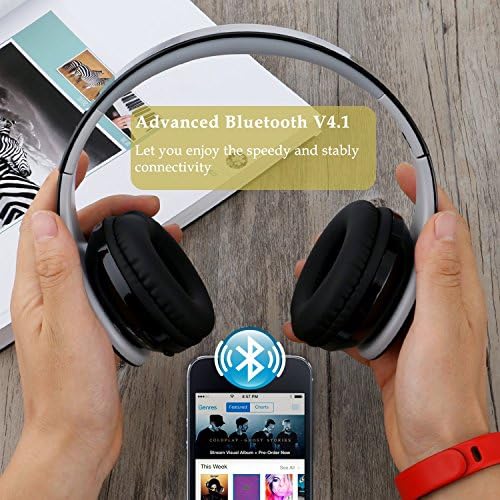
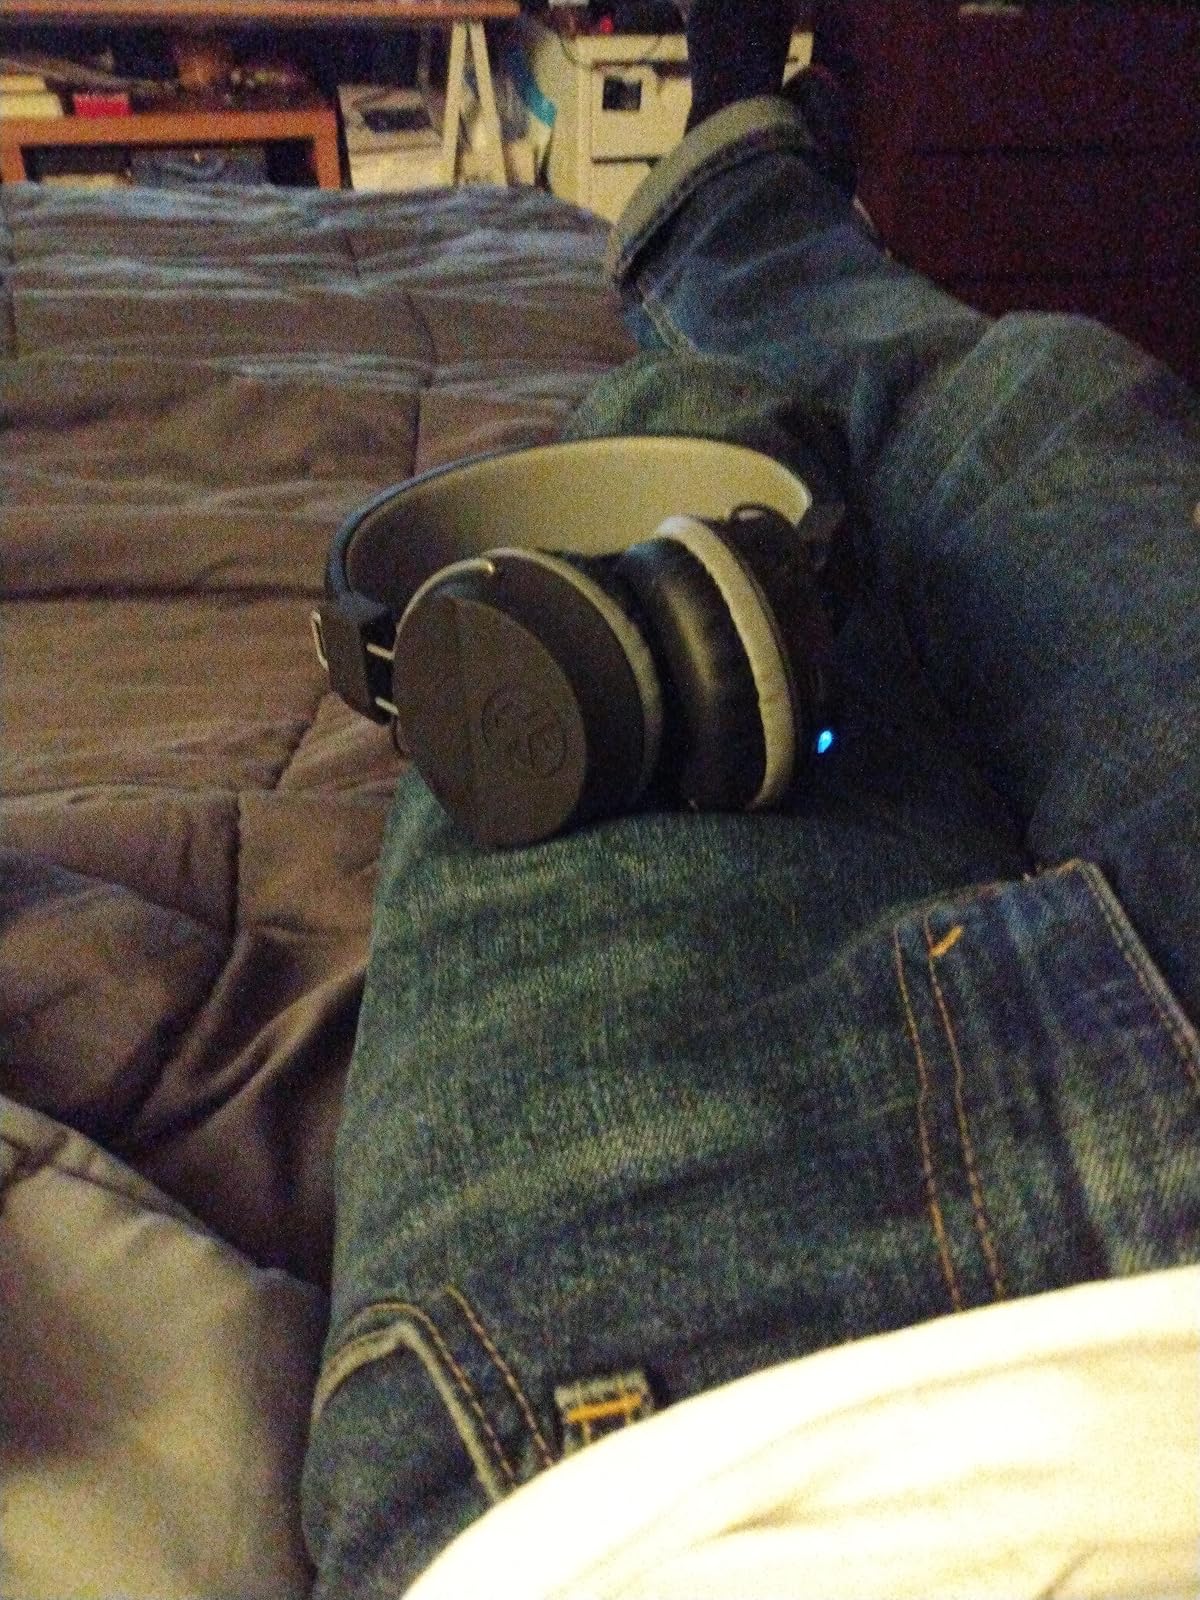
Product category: headphones
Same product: no